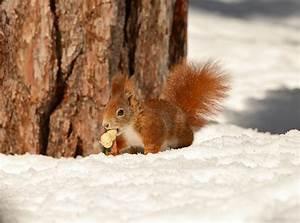
squirrel